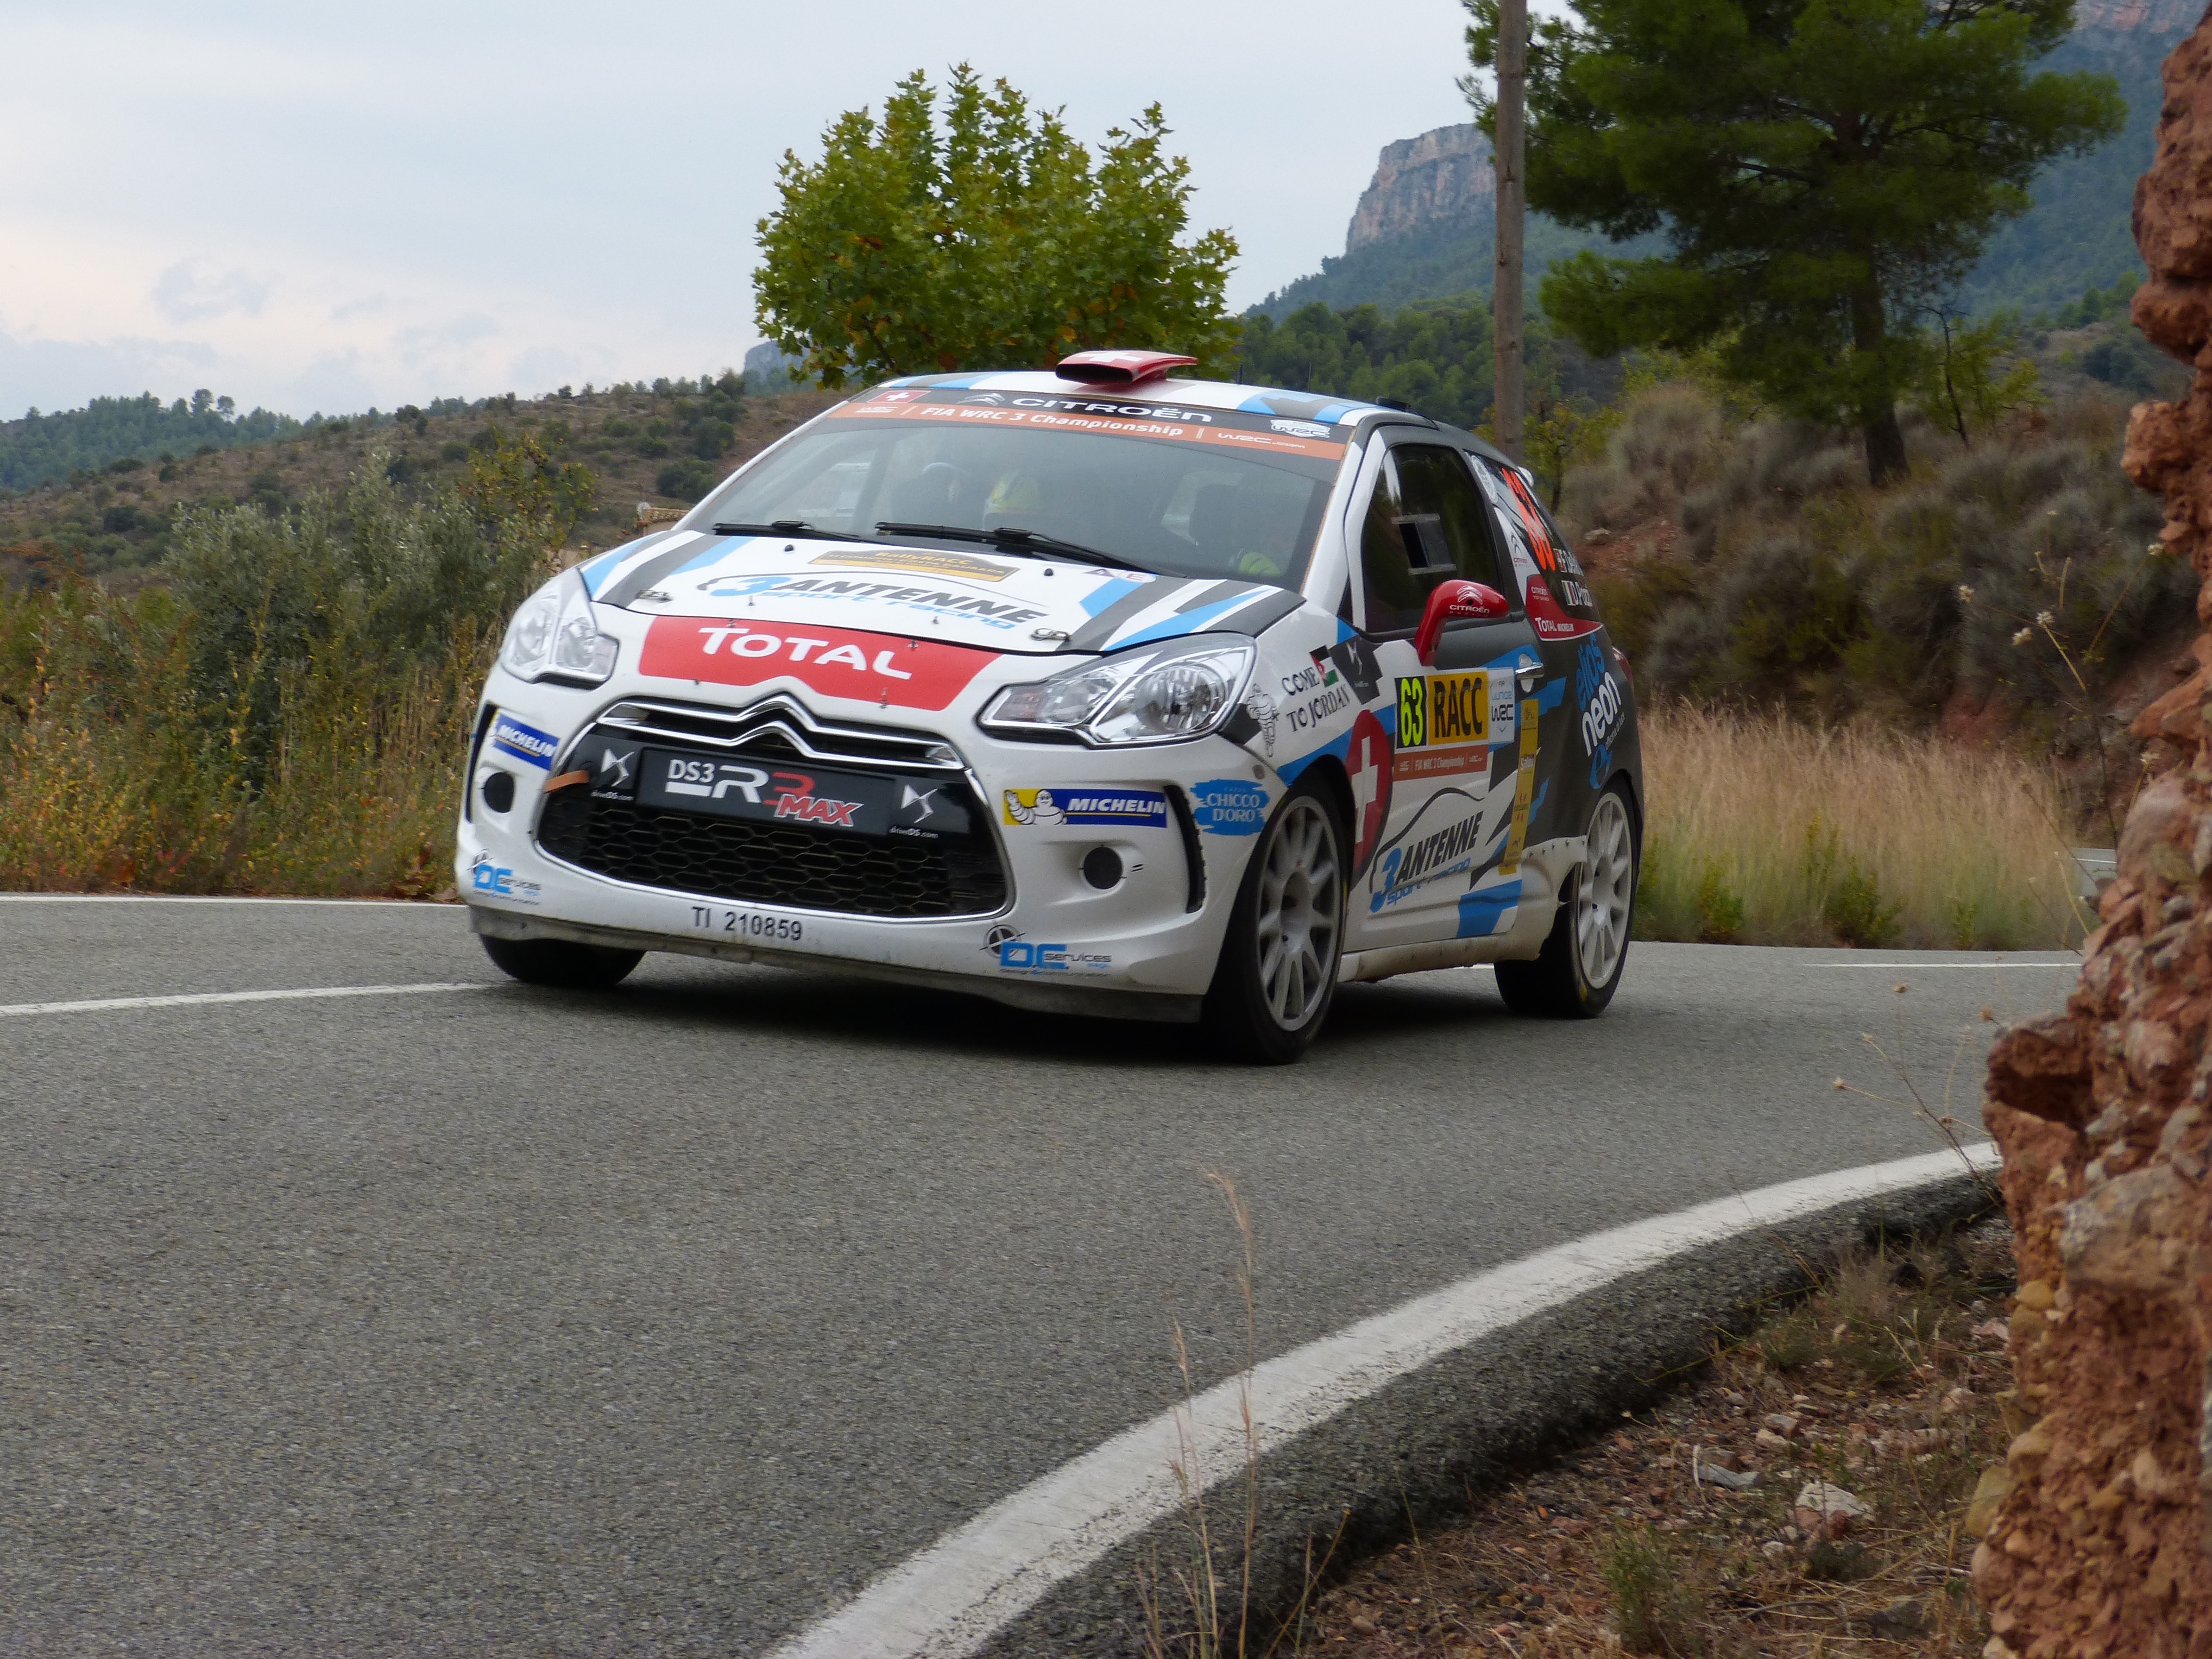
car, vehicle, sports car, race car, ford, sports, racing, sedan, motorsport, wrc, citroen ds, auto racing, rally catalunya, automobile make, automotive exterior, automotive design, family car, rallycross, rallying, world rally championship, world rally car